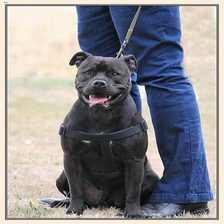
Species: dog
Breed: staffordshire bull terrier